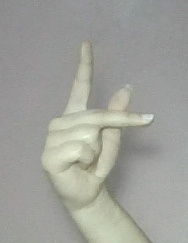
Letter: dha